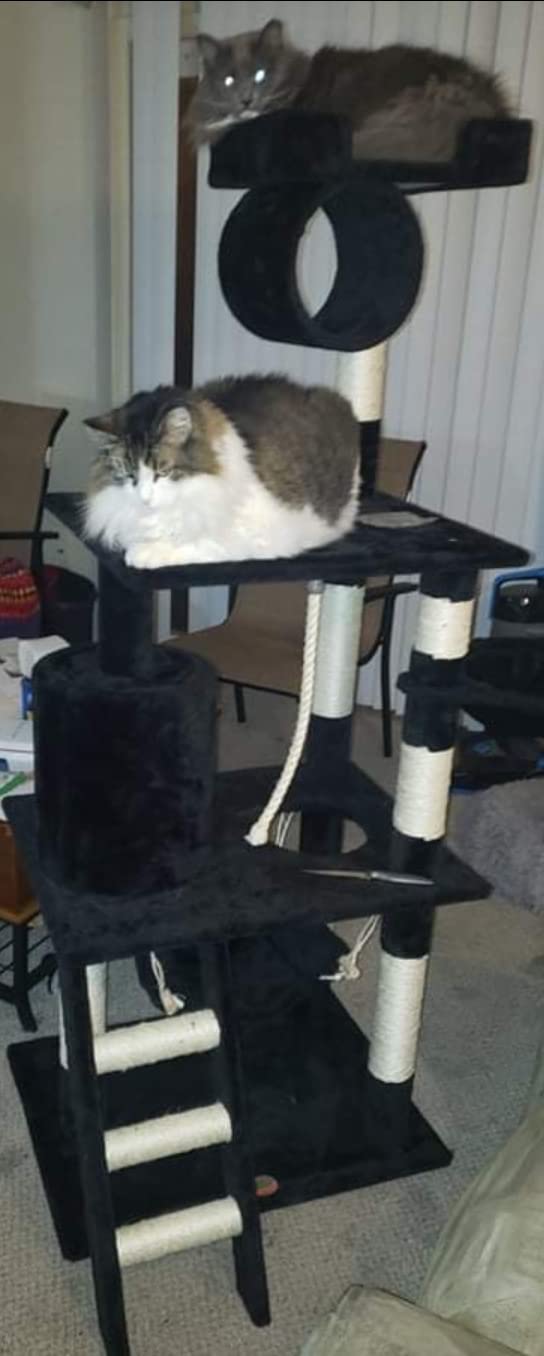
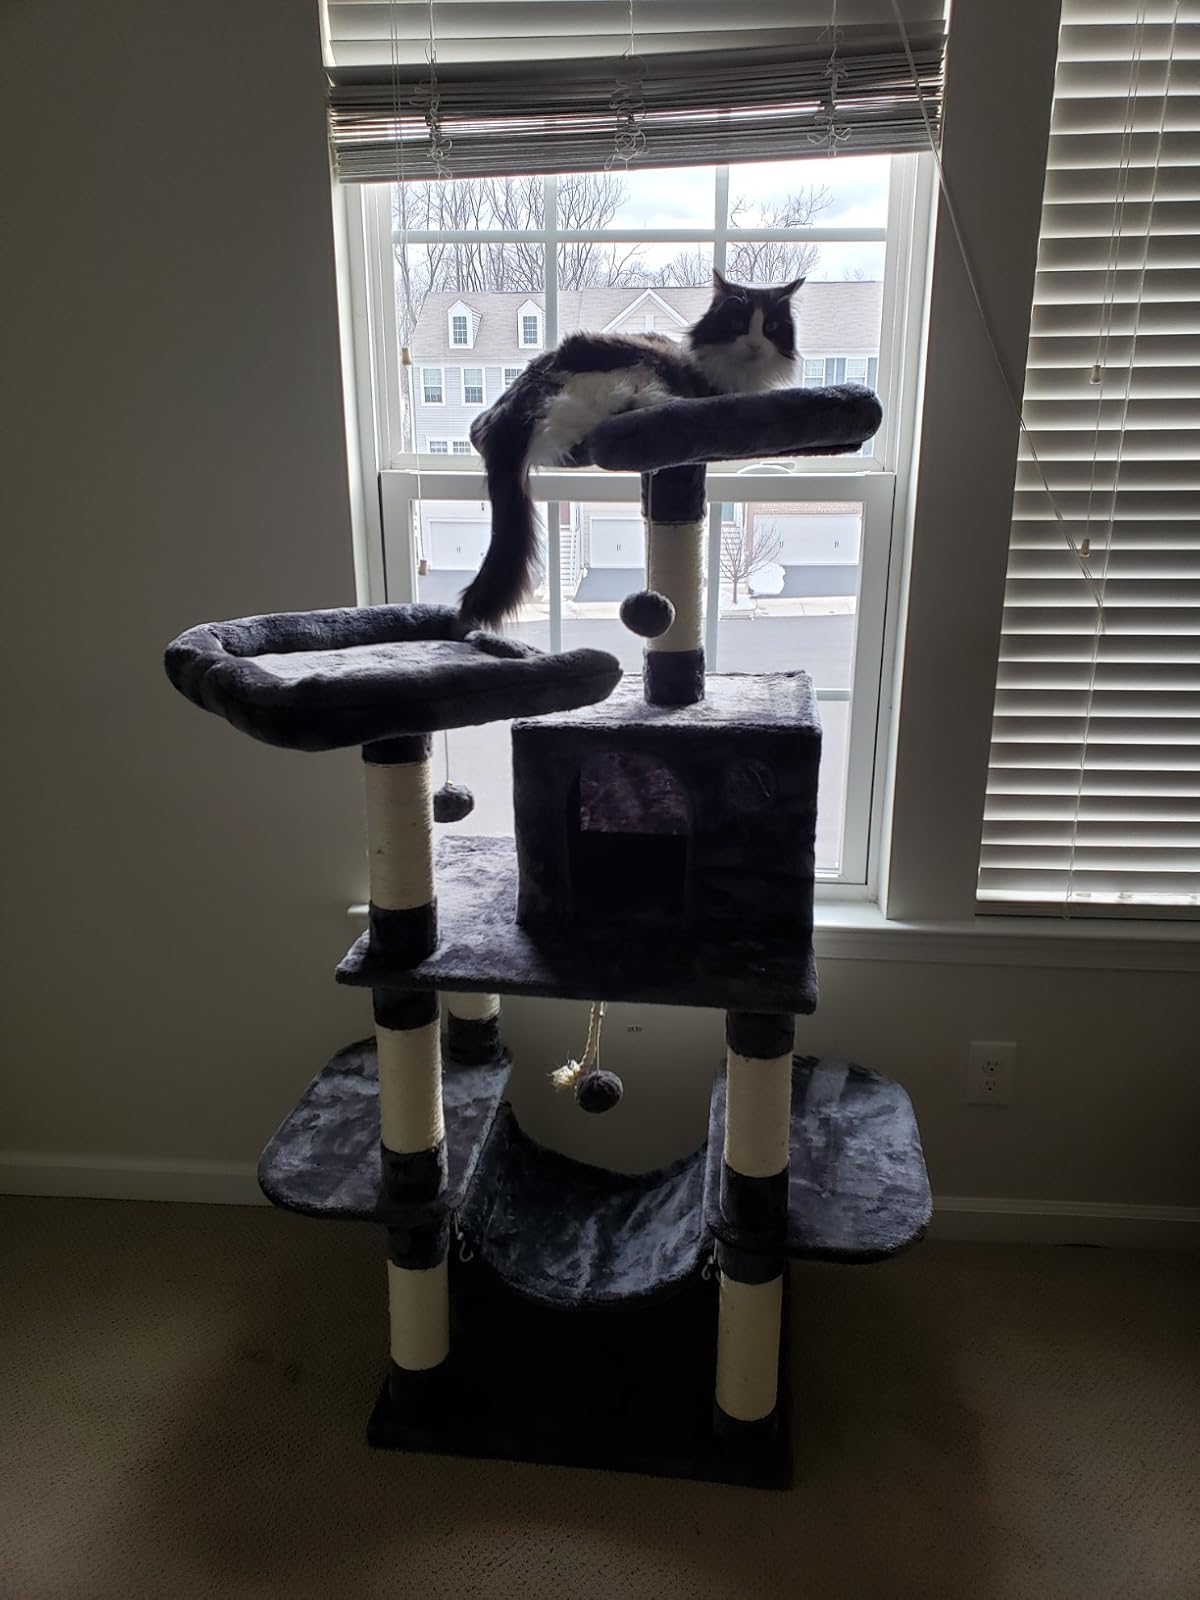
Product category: items_cat tree
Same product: no